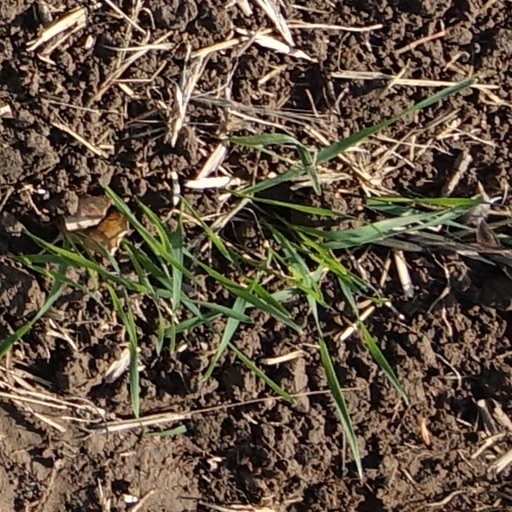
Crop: wheat